New X-Men (2004 series)

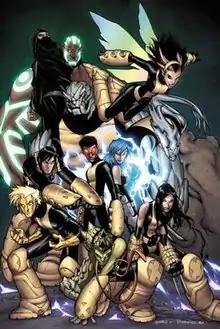
The New X-Men in "". Art by Humberto Ramos. From left to right: Elixir, Hellion, Dust, Gentle, Rockslide, Prodigy, Anole, Surge, Pixie, Mercury, X-23

New X-Men is a superhero comic book series published by Marvel Comics within the X-Men franchise.